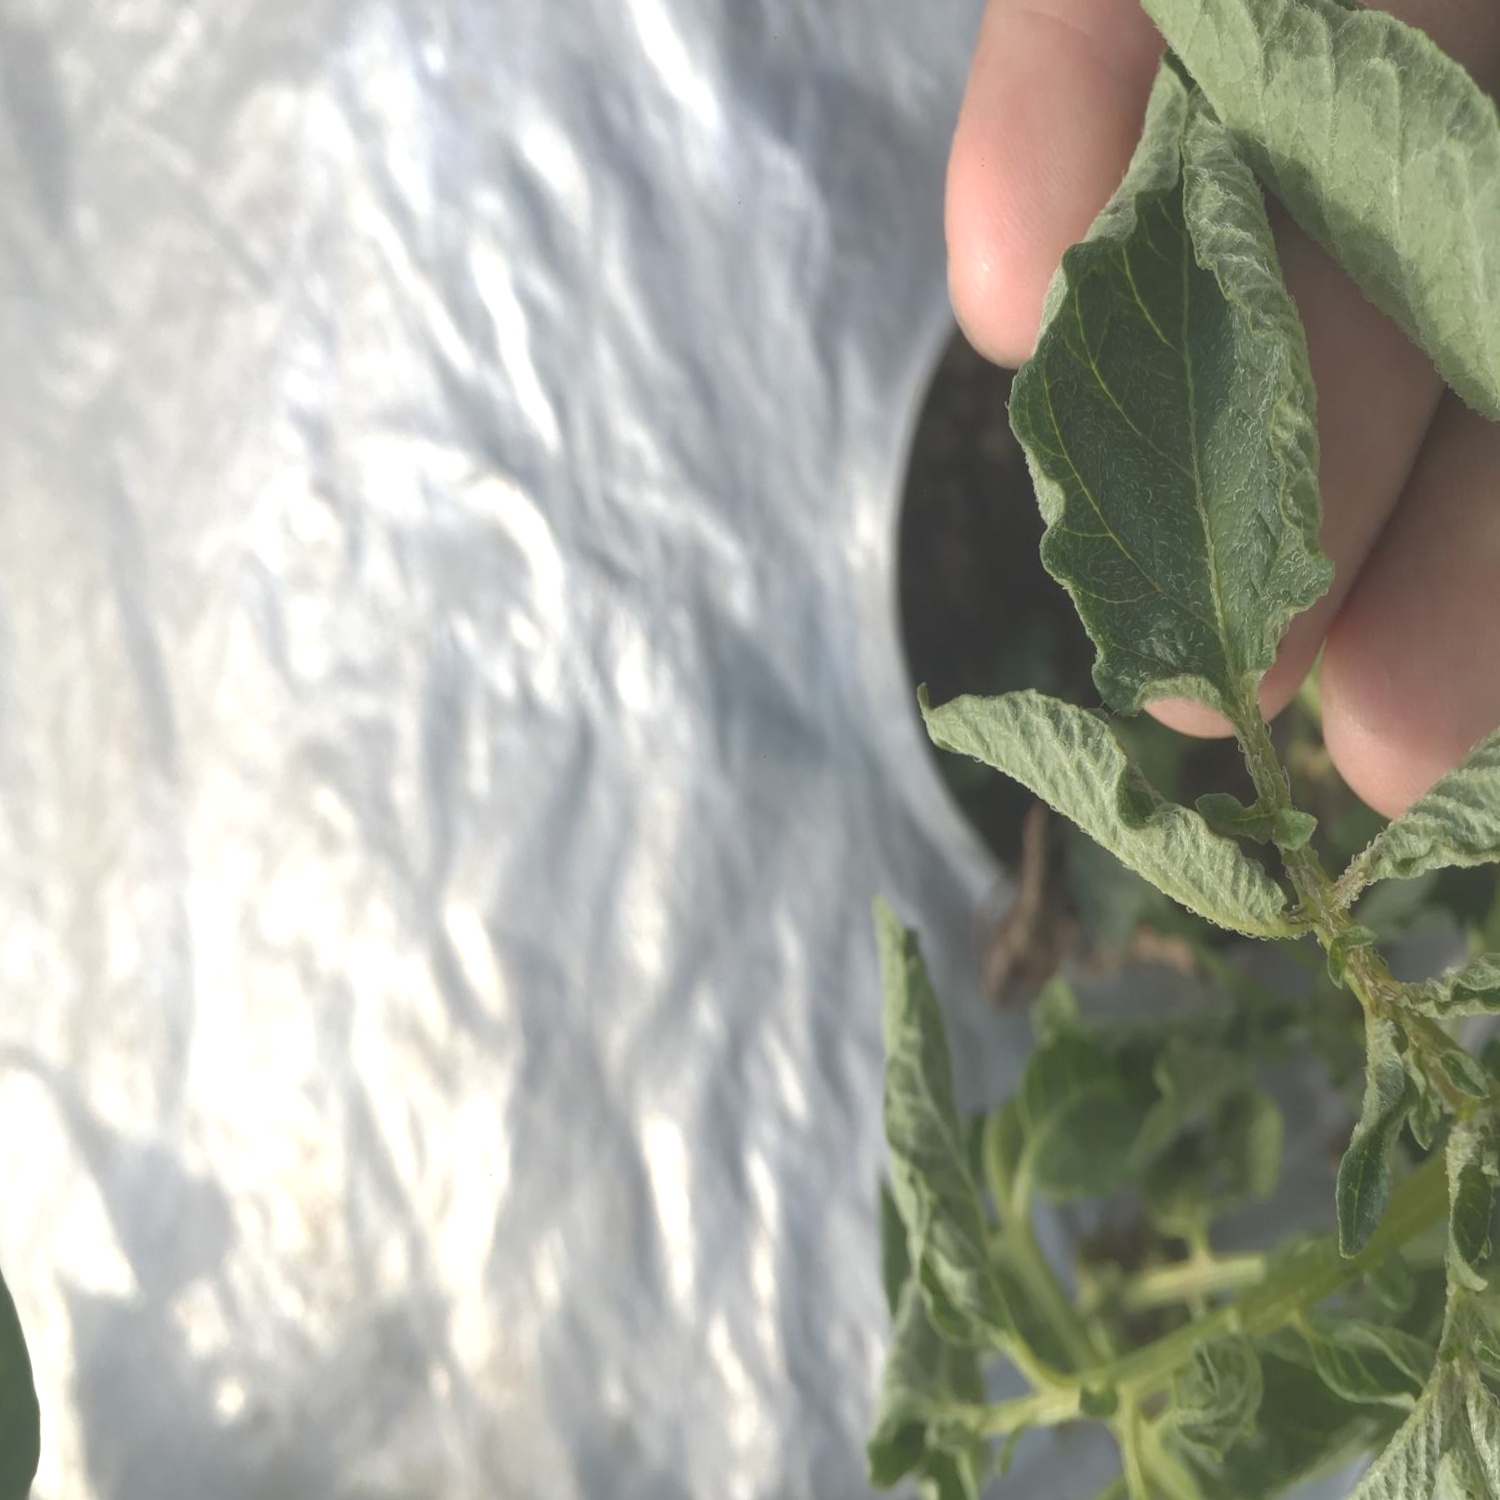
Etiqueta: Pudricion_Parda